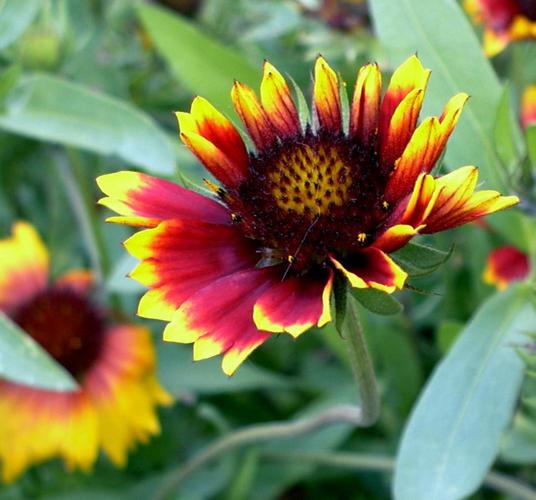
Label: blanket flower